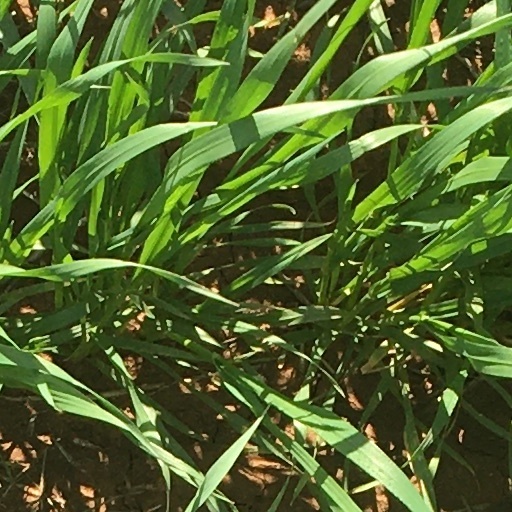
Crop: wheat